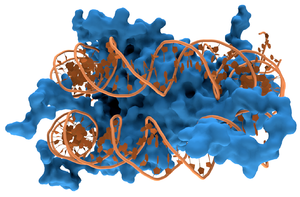
DNA / Interaktion med proteiner / DNA-bindende proteiner
Deoxyribonukleinsyre er et molekyle, som bærer på de fleste af de genetiske instruktioner, der bruges ved vækst, udvikling, funktion og reproduktion af alle kendte levende organismer og mange vira. DNA og RNA er nukleinsyrer, som sammen med proteiner, lipider og komplekse kulhydrater udgør de fire store typer makromolekyler, der er essentielle for alle kendte former for liv.